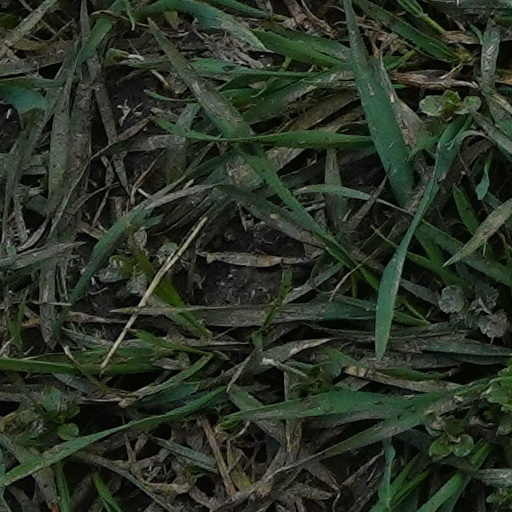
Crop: wheat